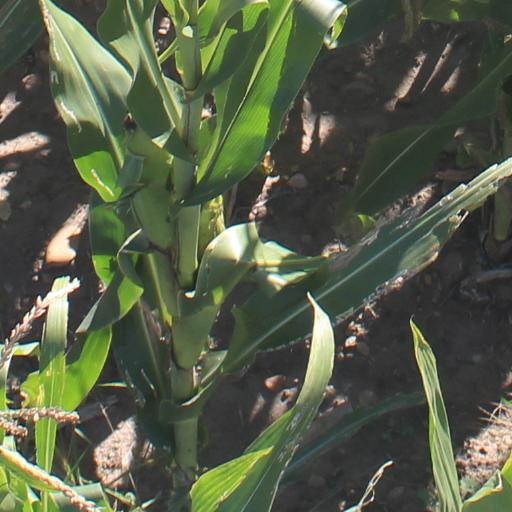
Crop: maize; corn